Detroit Century Box

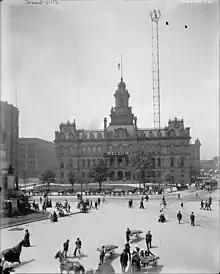

The Detroit Century Box is a time capsule that was created in the U.S. city of Detroit, Michigan on December 31, 1900. Mayor William C. Maybury organized the capsule which consists of a copper box filled with photos and letters containing the then current state of affairs in Detroit along with predictions for the future. Mayor Dennis Archer presided over the opening of the capsule on December 31, 2000.